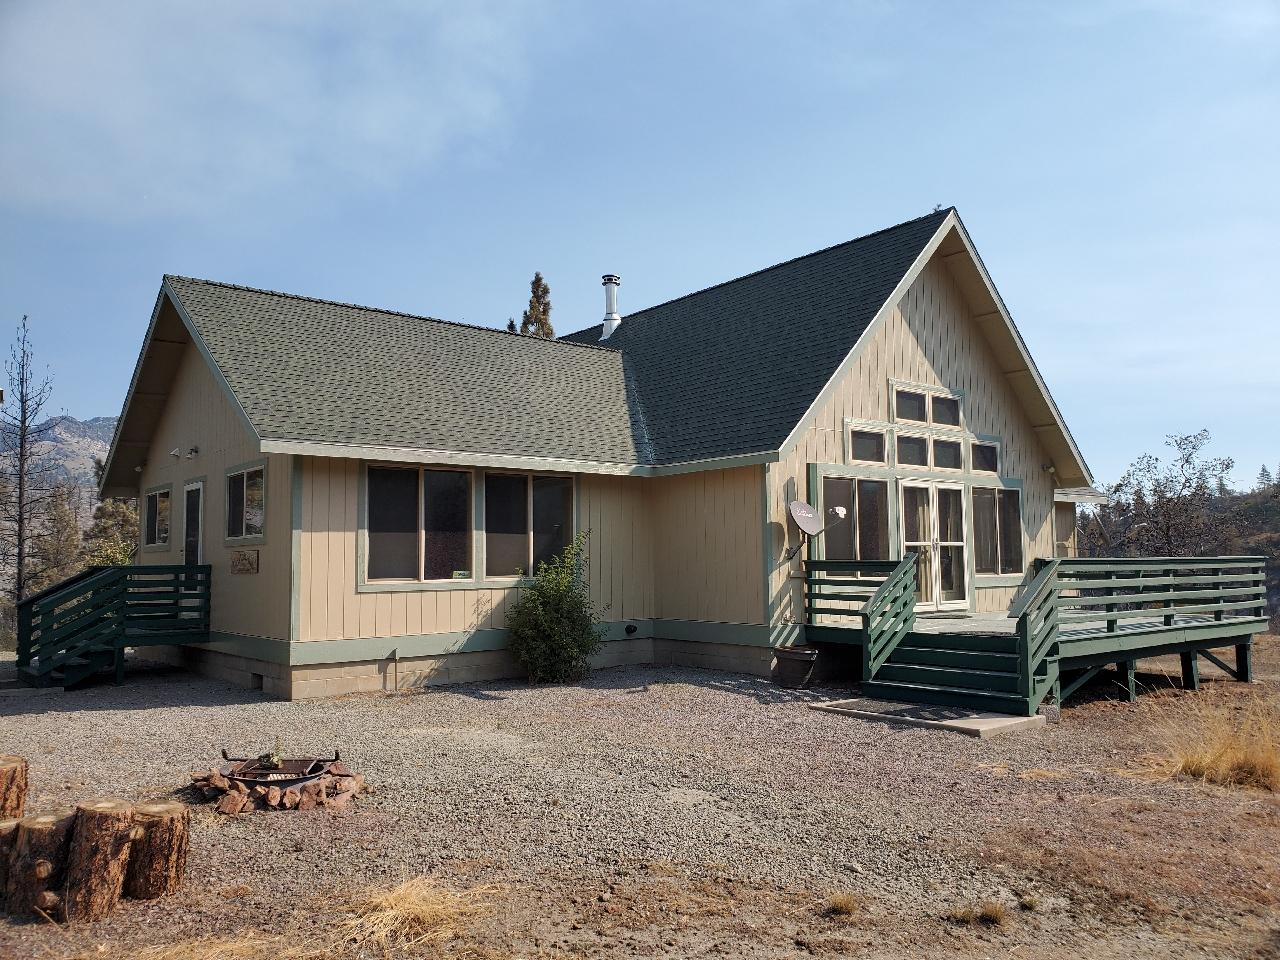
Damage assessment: no_damage